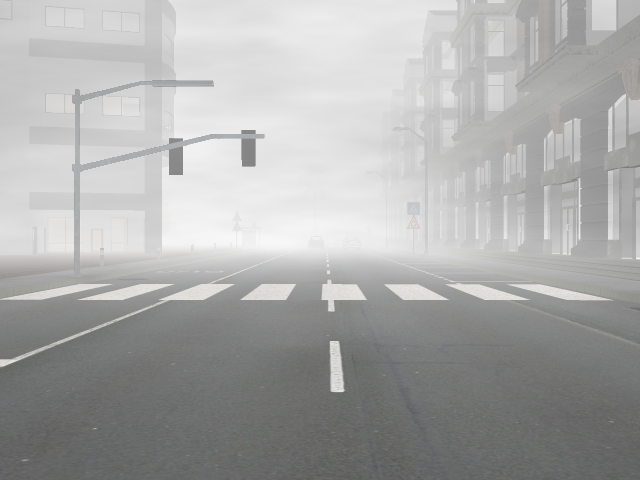
Weather: foggy or hazy